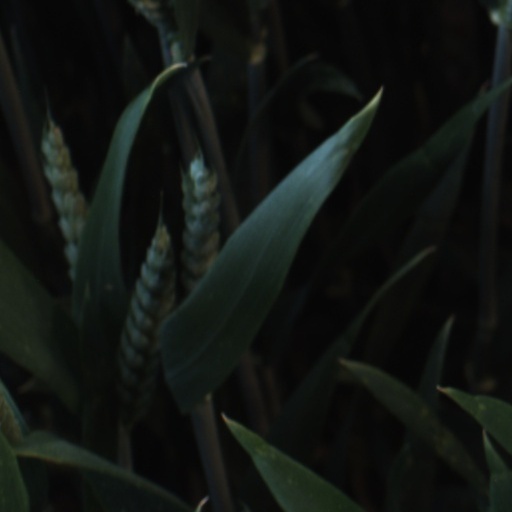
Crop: wheat